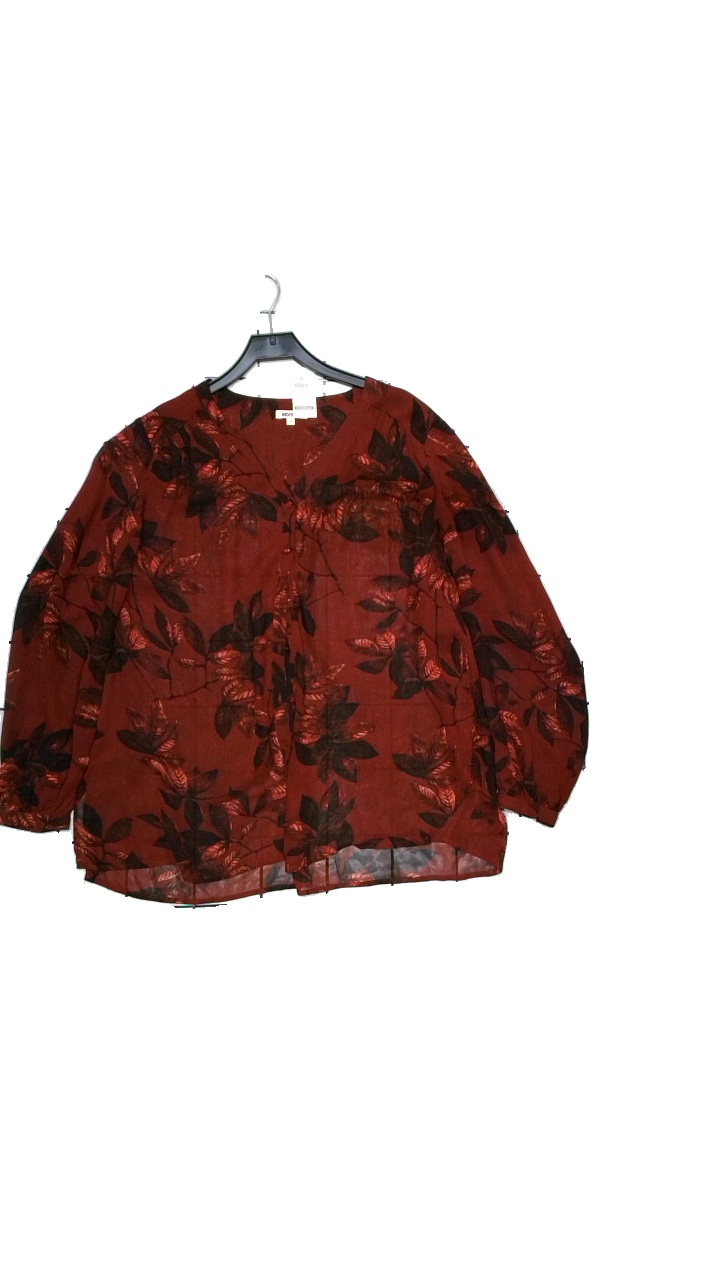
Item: Blouse (Ladies)
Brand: Indiska
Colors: Red, Black
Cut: Loose
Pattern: Floral print
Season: All
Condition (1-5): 4
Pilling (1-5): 5
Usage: Reuse
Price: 50-100